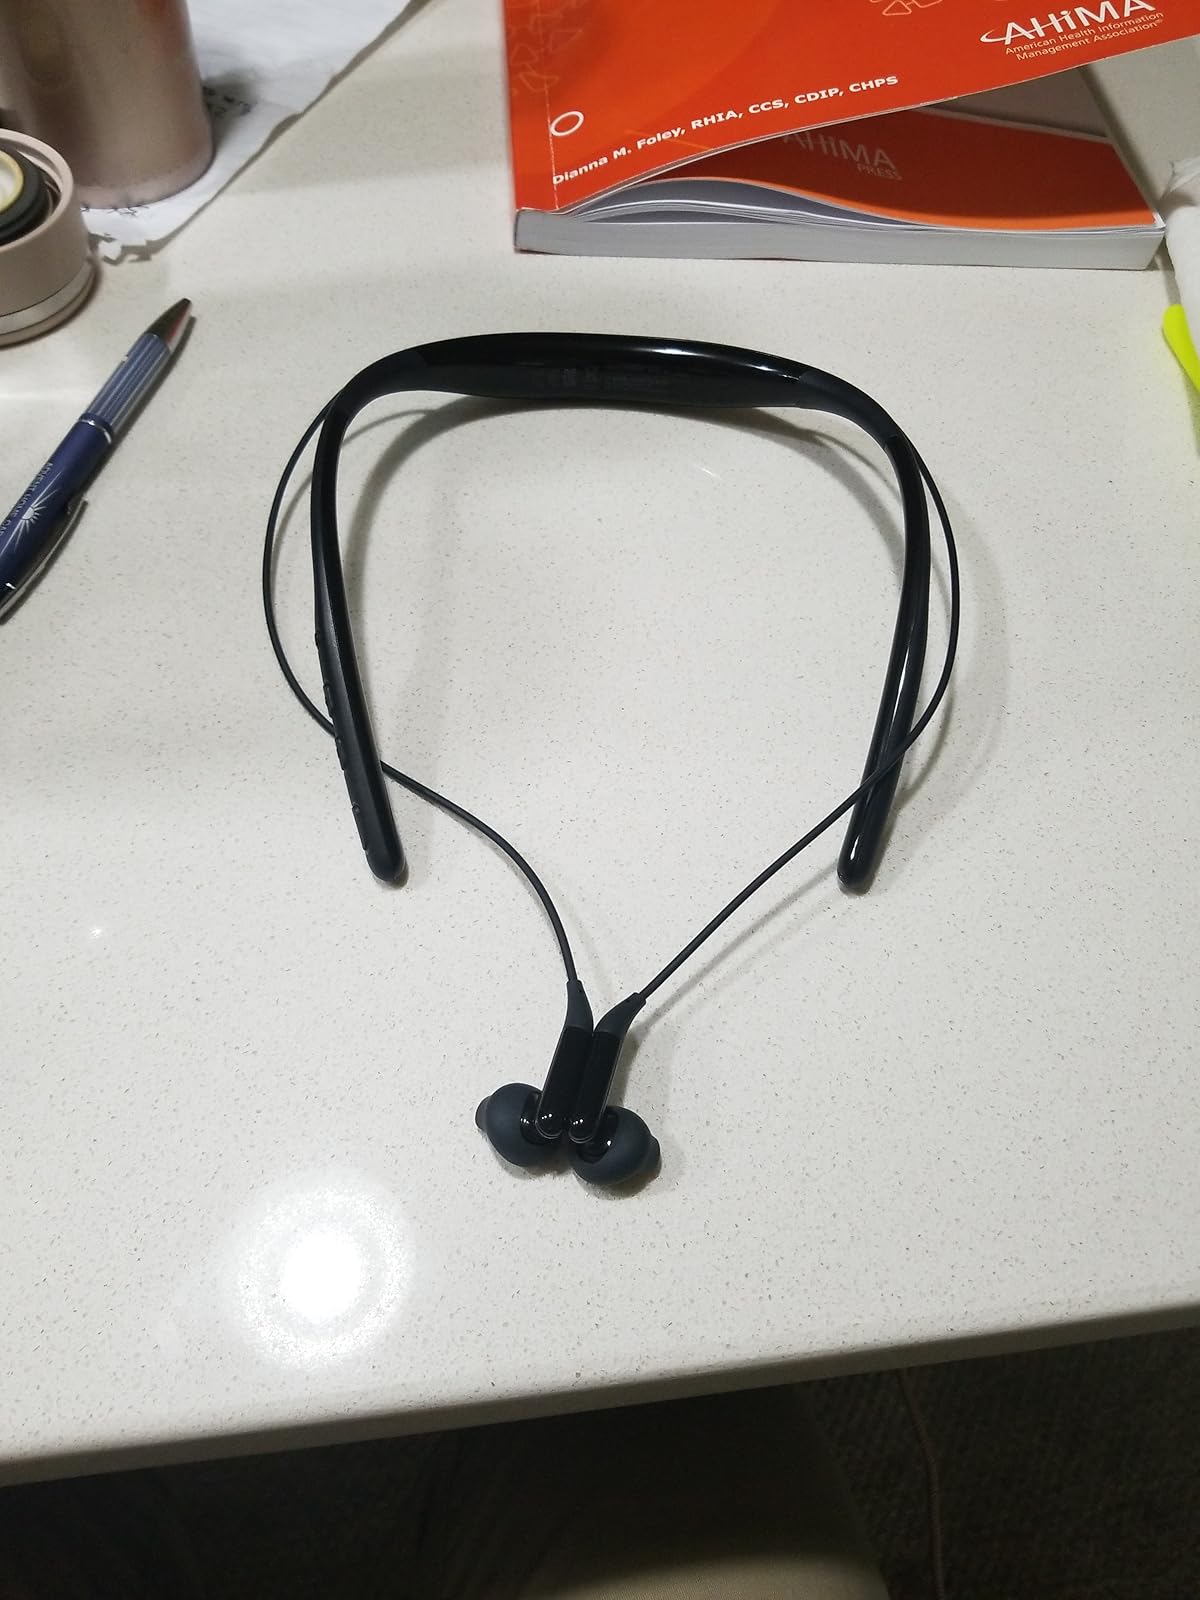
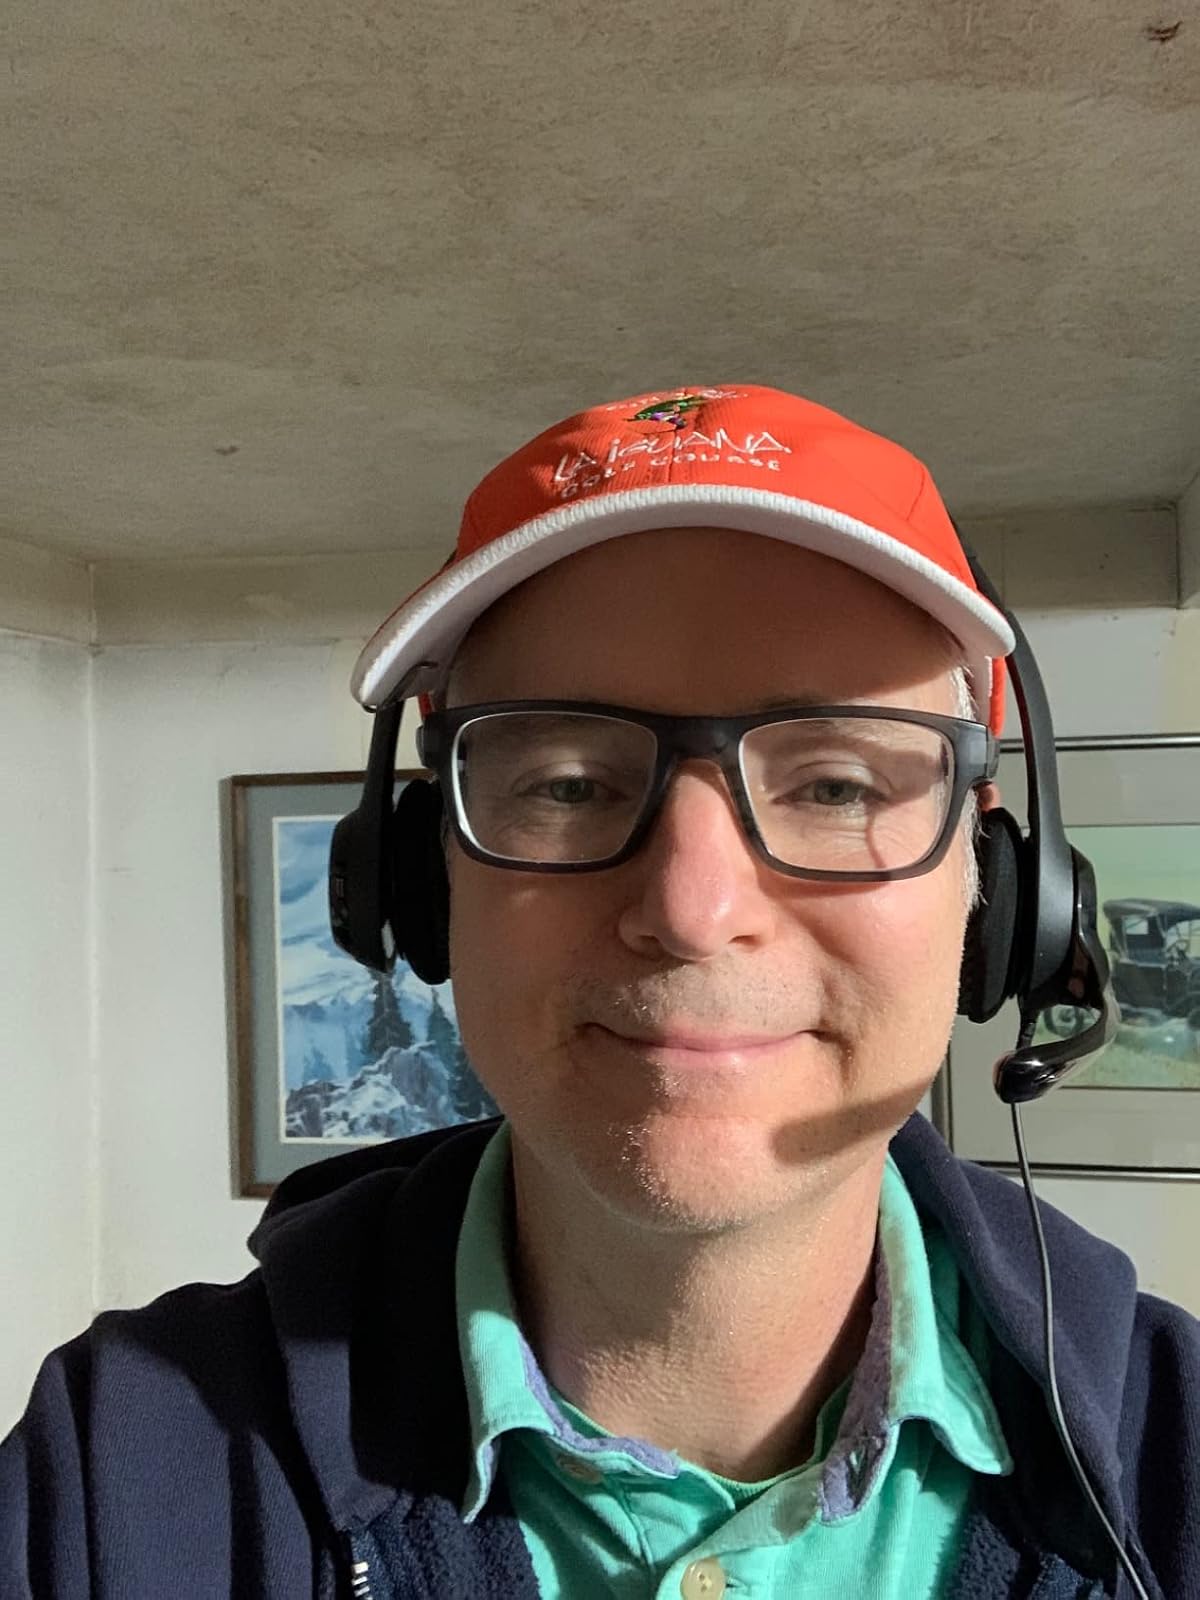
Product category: headphones
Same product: no